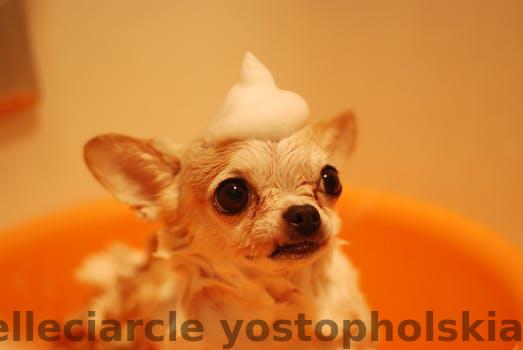
Label: Watermark